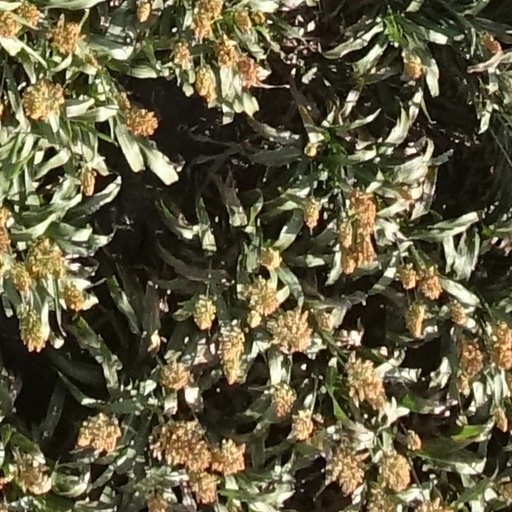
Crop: sorghum